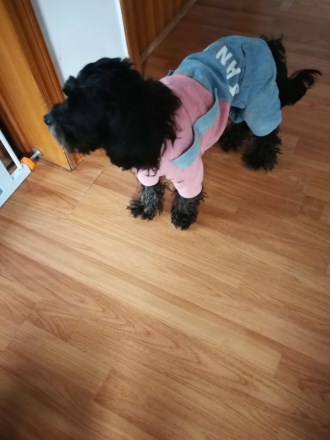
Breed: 7449-n000128-teddy